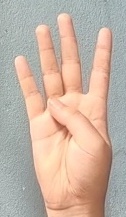
ASL sign: 4